Purdue University Horticulture Gardens

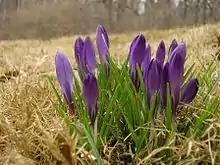
Flowers blooming at the gardens.

The gardens are located onsite at Purdue University's Horticulture Building. The garden features vegetables, perennials and annuals.